Notre-Dame fire

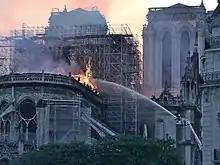
Firefighters using a deluge gun

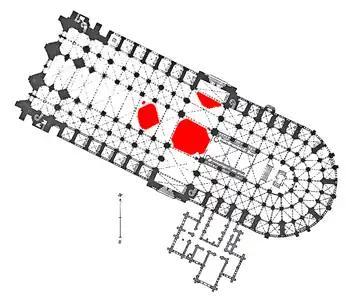
The area directly under the crossing and two other cells of vaulting collapsed.

More than 400 firefighters were engaged; another hundred government workers moved precious objects to safety via a human chain also including police and municipal workers.